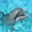
Label: dolphin